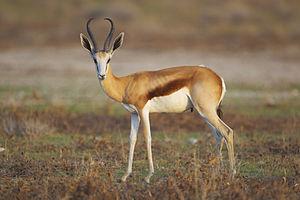
Le Springbok est une antilope sauteuse d'Afrique australe dont le nom afrikaans signifie : « spring » et « bok » ; ou euchore, gazelle à poche dorsale de par son aptitude à exécuter de grands bonds. En présence de prédateurs, l'espèce est en effet connue pour effectuer des sauts verticaux qui sont vraisemblablement un signal honnête de bonne santé.
Le parc national des Zèbres de montagne est un parc national sud-africain situé dans la province du Cap-Oriental. Créé en juillet 1937, il couvre 284,12 km².
Le parc national de Mokala est un parc national sud-africain situé dans la province du Cap-du-Nord. Créé le 19 juin 2007, il couvre 200 km².